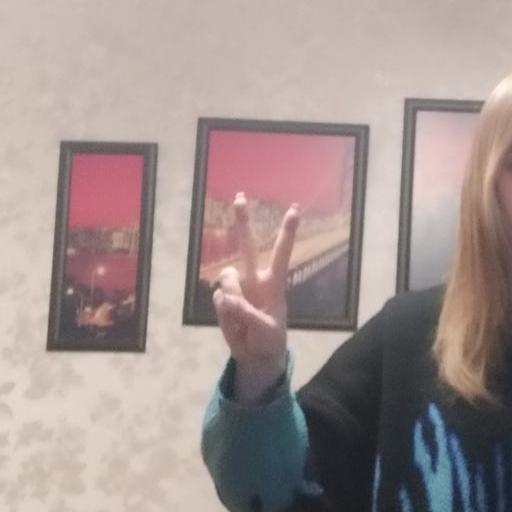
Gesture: peace